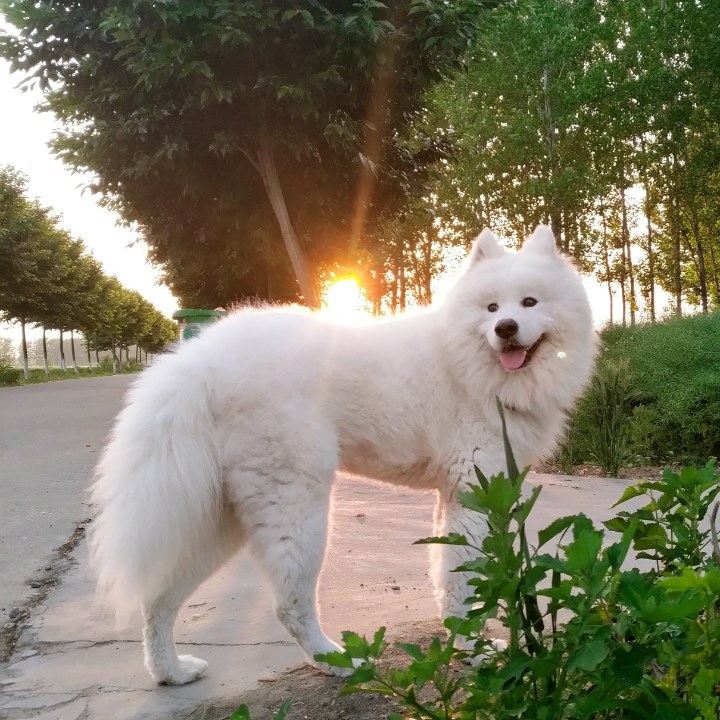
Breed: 2192-n000088-Samoyed